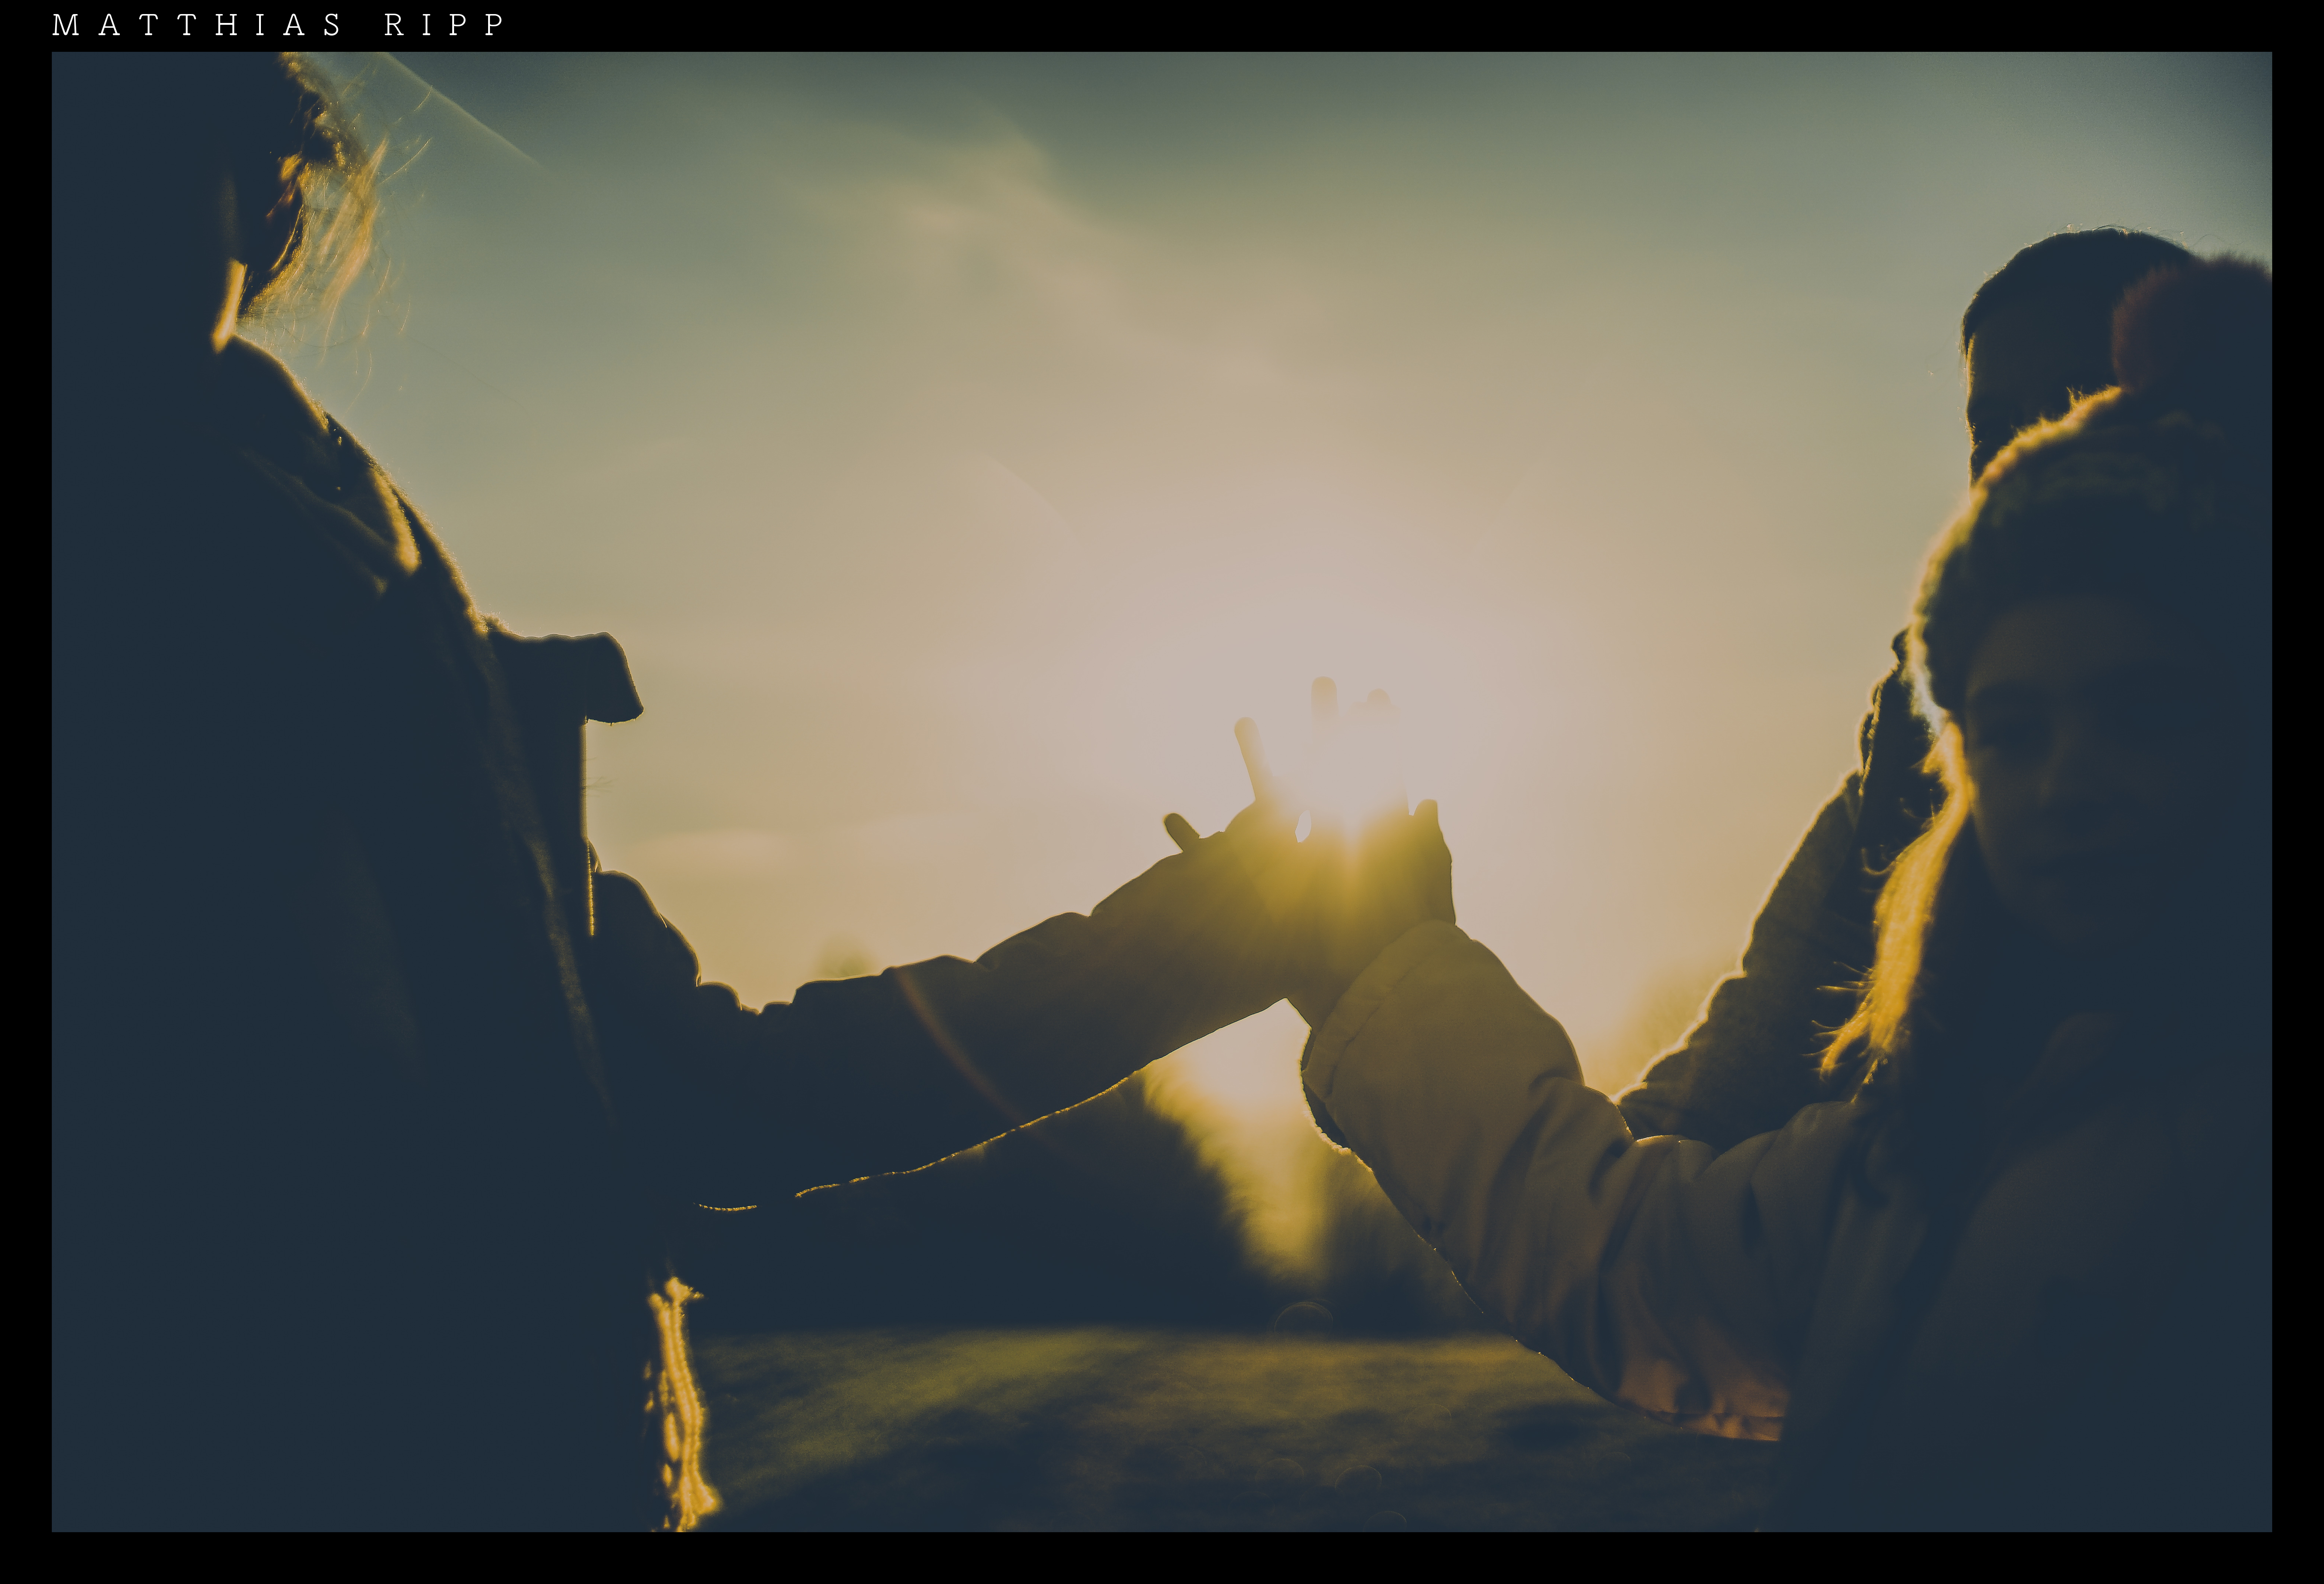
silhouette, light, cloud, people, sky, sun, sunlight, atmosphere, love, human, darkness, together, family, art, children, 50mm, f14, humans, psychology, growing, solidarity, germany, deutschland, kunst, sonne, liebe, sony, image, fullframe, kinder, menschen, feeling, supertacumar, alpha7, heranwachsen, support, screenshot, gef hl, geborgenheit, familienbande, solidarit t, psychologie, unterst tzung, zusammenhalt, atmosphere of earth, computer wallpaper